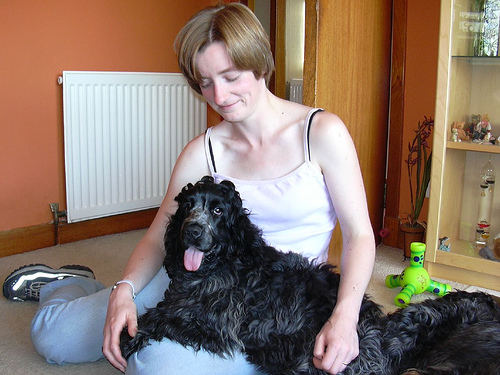
Animal: dog
Breed: english_cocker_spaniel